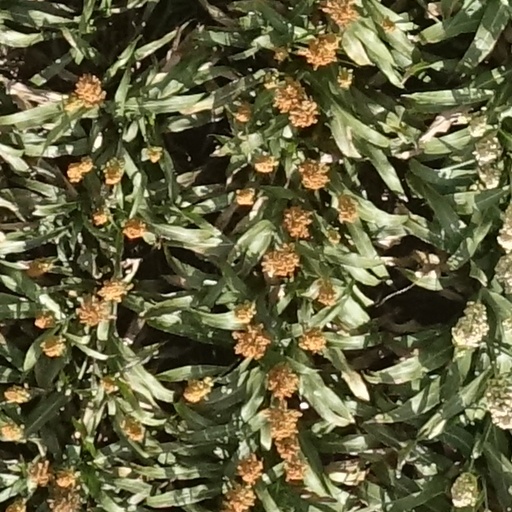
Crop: sorghum